Sebastian Vettel

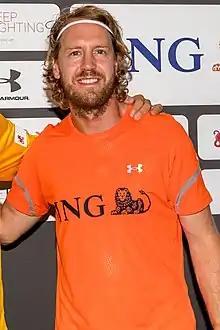
Vettel in 2022

Vettel's unexpected win at the 2008 Italian Grand Prix led the media to dub him the "Baby Schumi". He was not just dubbed this for his nationality but also because of his driving style, his concentration and the hands-on role he plays behind the scenes with his team of engineers. Vettel played down the comparison stating he wanted to be the "New Vettel".